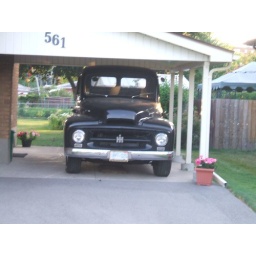
We passed a house that has an old truck in the drive way, not far from where we live.